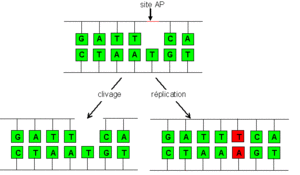
Schéma des sites AP + effets clastogènes/mutagènes
Un site AP, ou site abasique, est un emplacement de l'ADN où la base est manquante. En termes de séquence génétique, c'est donc un site « vacant ».